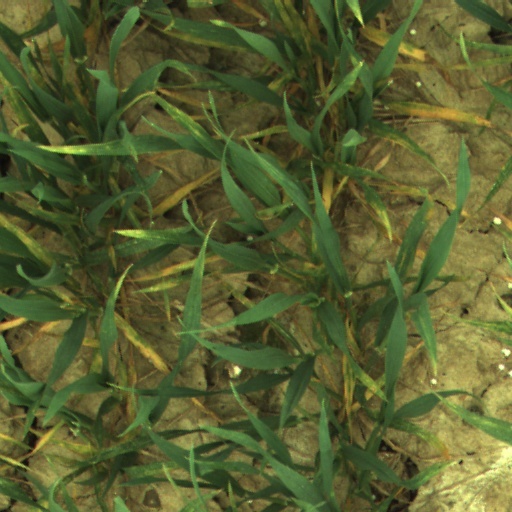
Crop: wheat